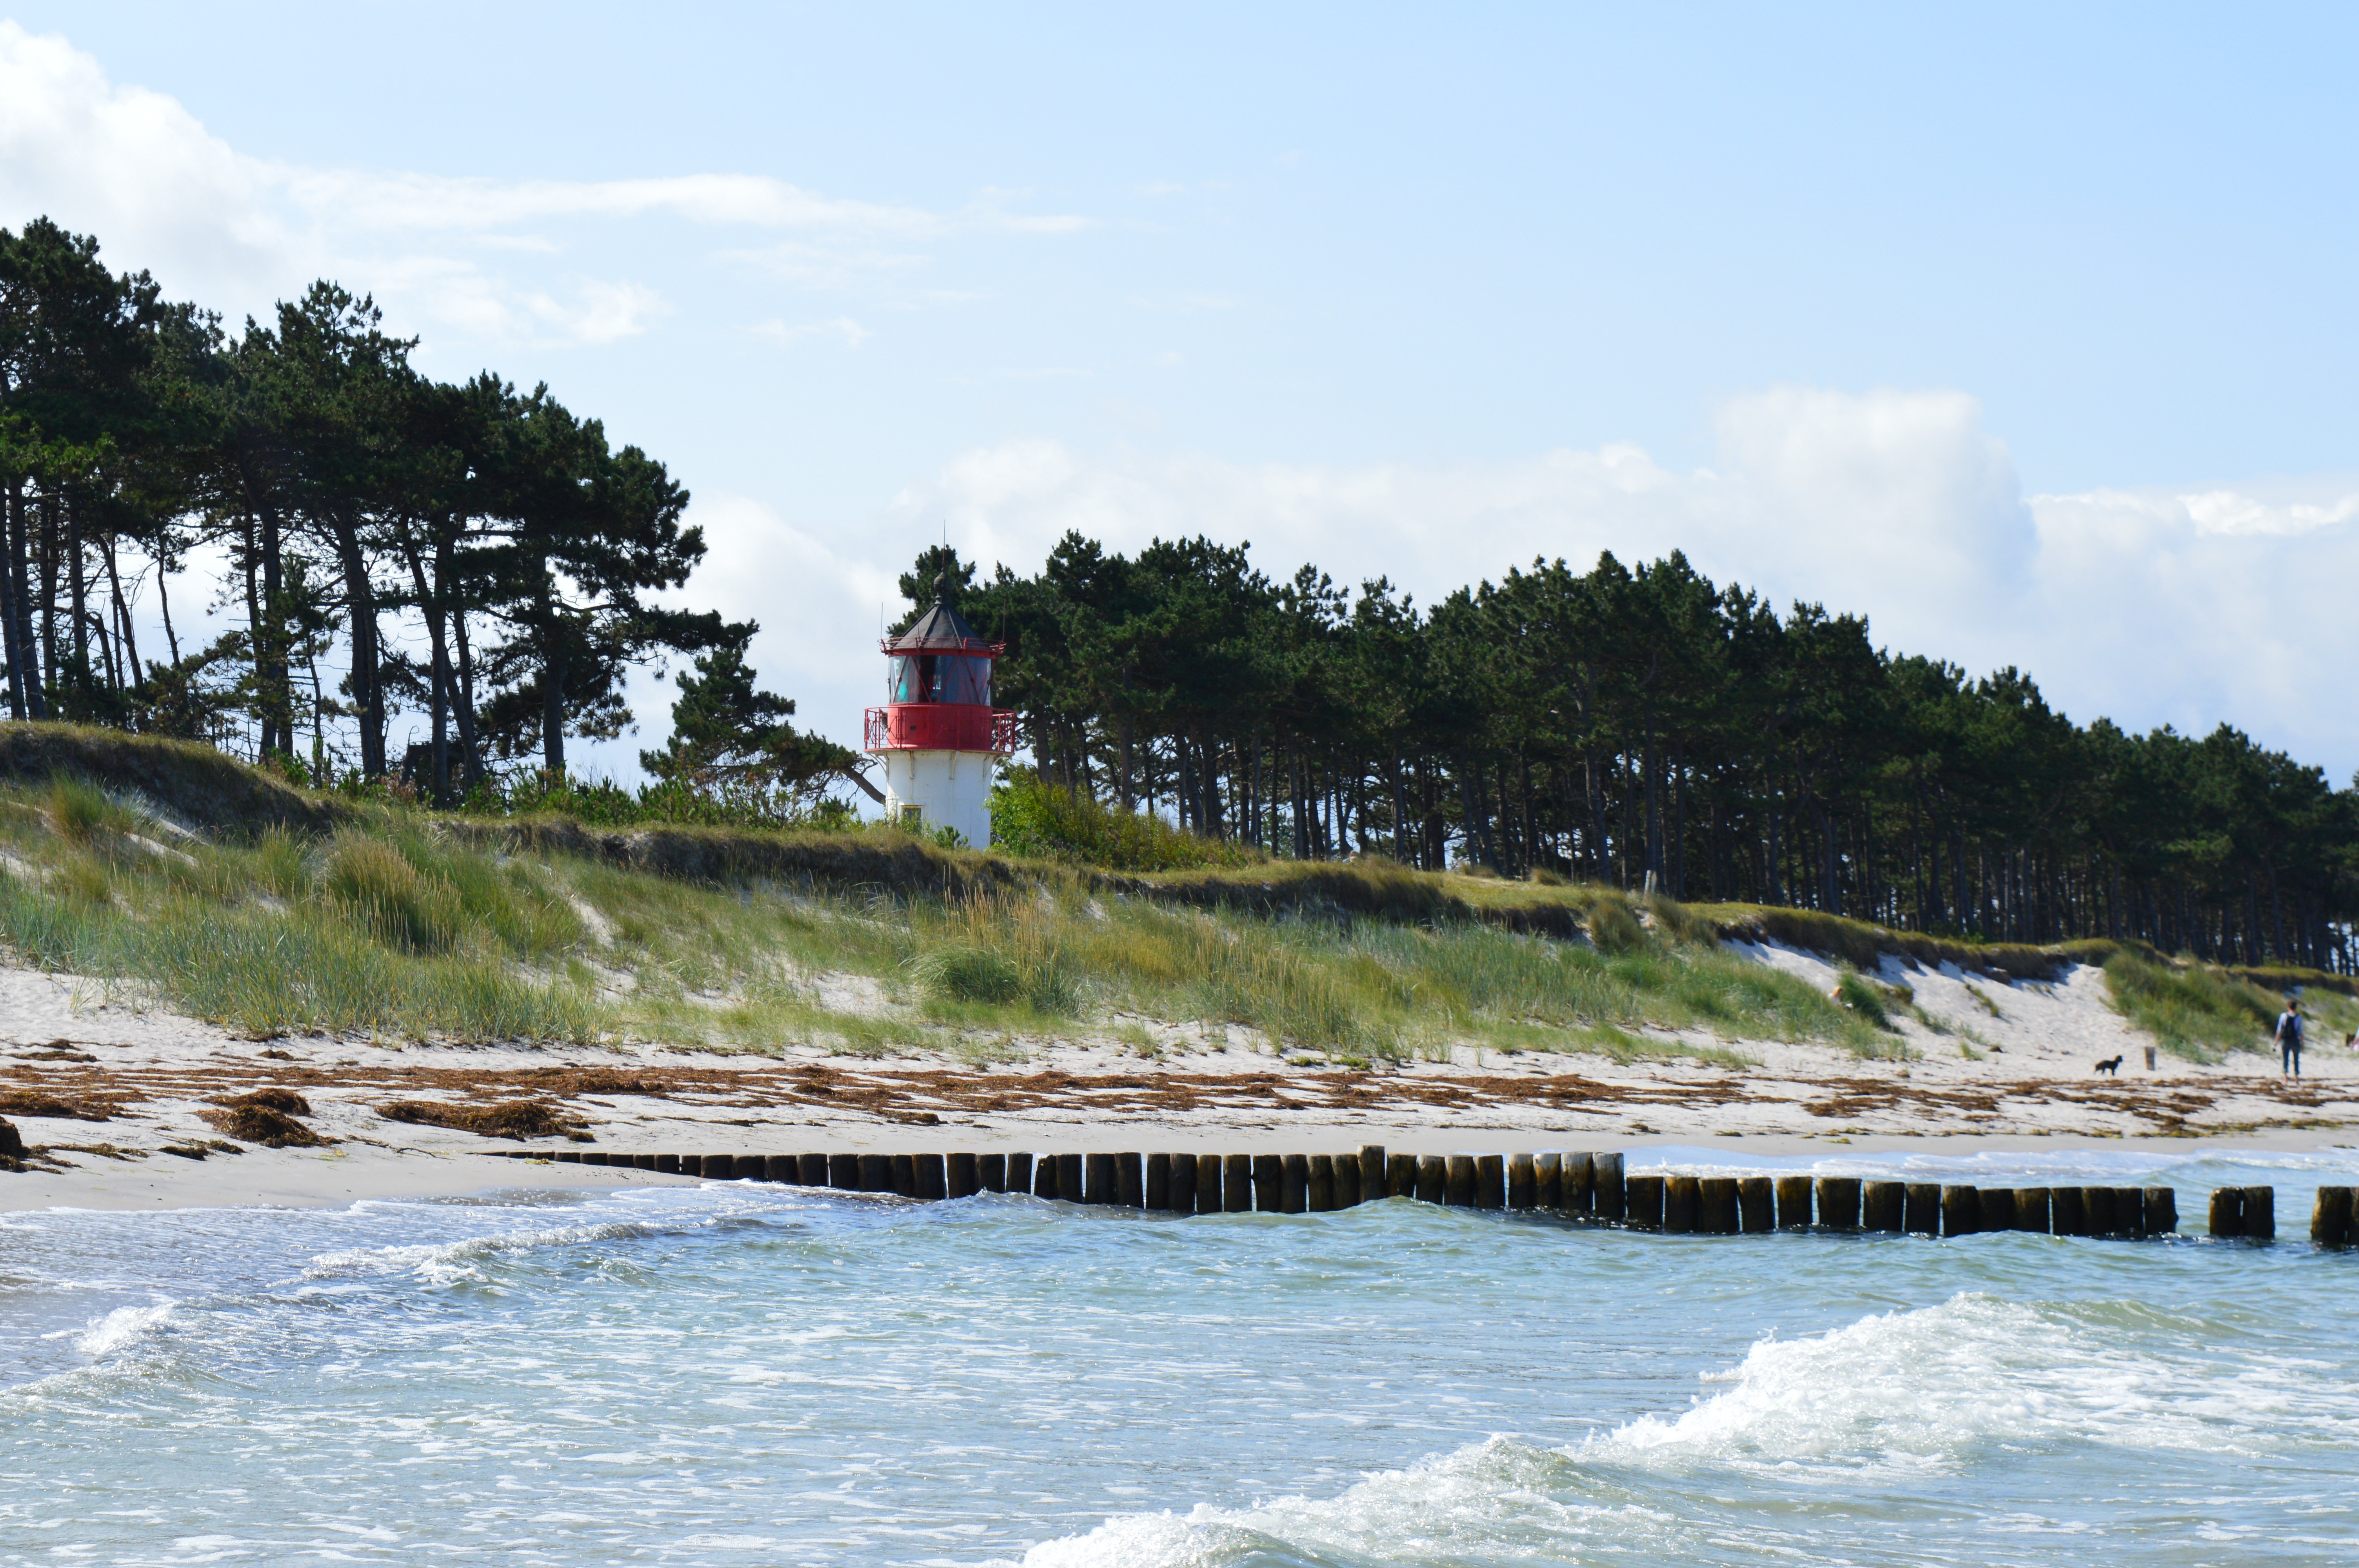
beach, sea, coast, ocean, lighthouse, shore, wave, vacation, pine, cove, vehicle, bay, resort, boating, islet, baltic sea, hiddensee